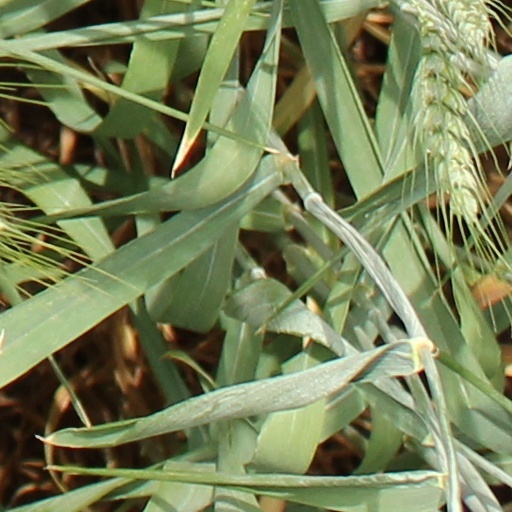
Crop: wheat